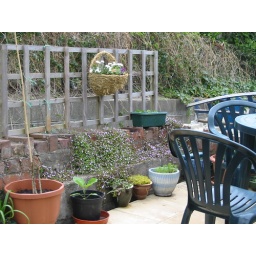
pots on the patio, big aubergine is in the big black pot